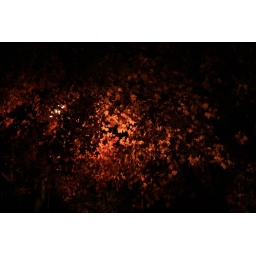
fall color illuminated by street lamp only